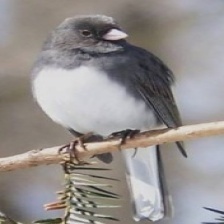
Species: DARK EYED JUNCO
Scientific name: JUNCO HYEMALIS